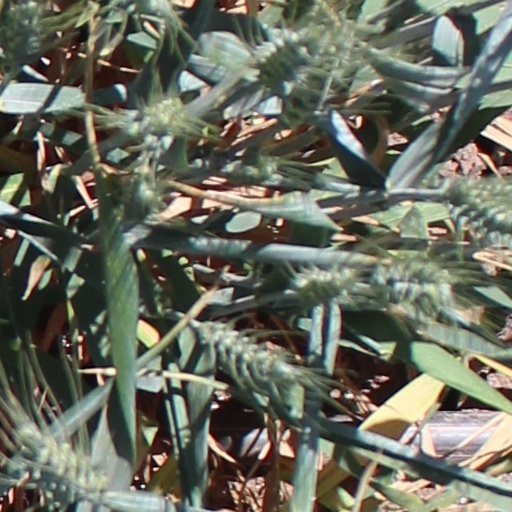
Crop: wheat